Gulistan-e-Johar

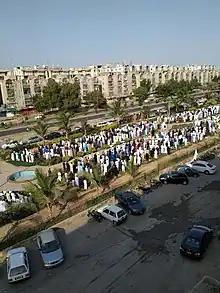
Eid Prayers at Gulistan-e-Jauhar Park

The neighborhood is characterized by a comprehensive network of roads, public transport, and utilities. Numerous apartment blocks rise from its landscape, catering to various socio-economic classes. Gulistan-e-Jauhar houses an array of educational institutions, from public and private schools to colleges and universities, including the University of Karachi and Habib University.